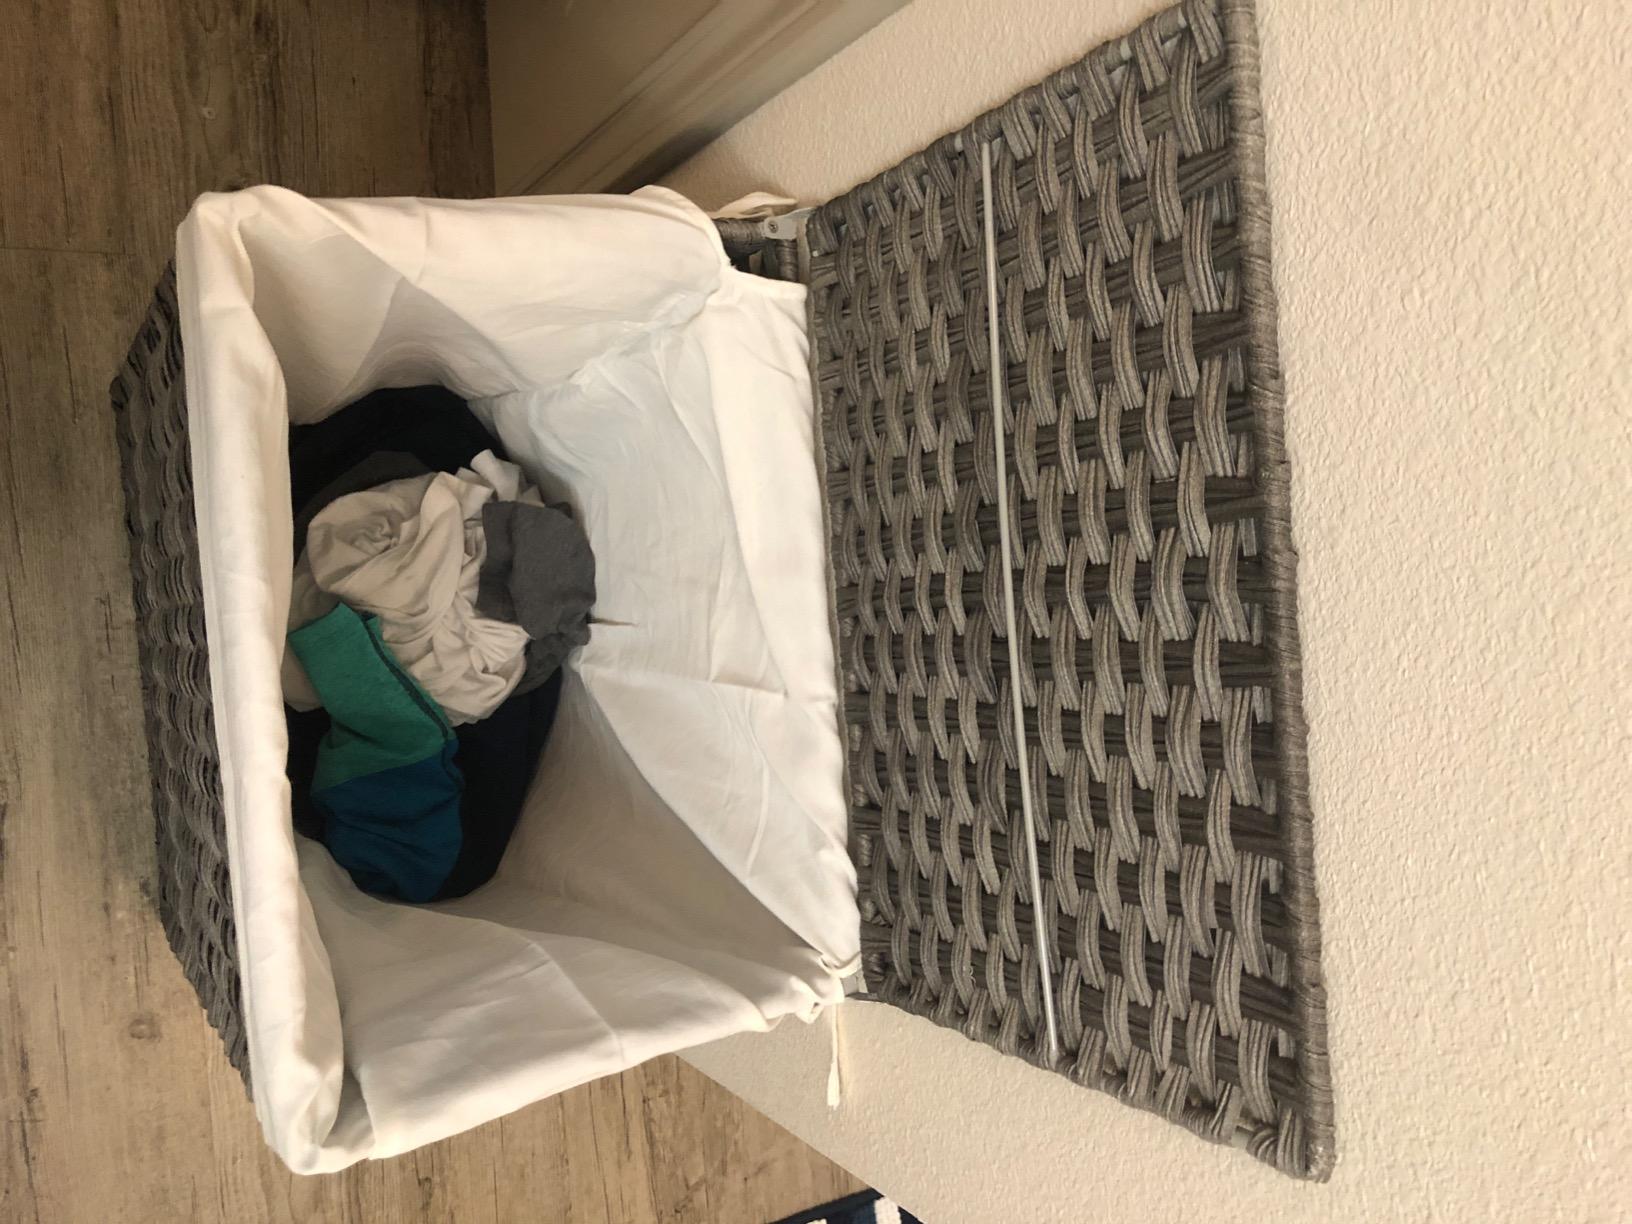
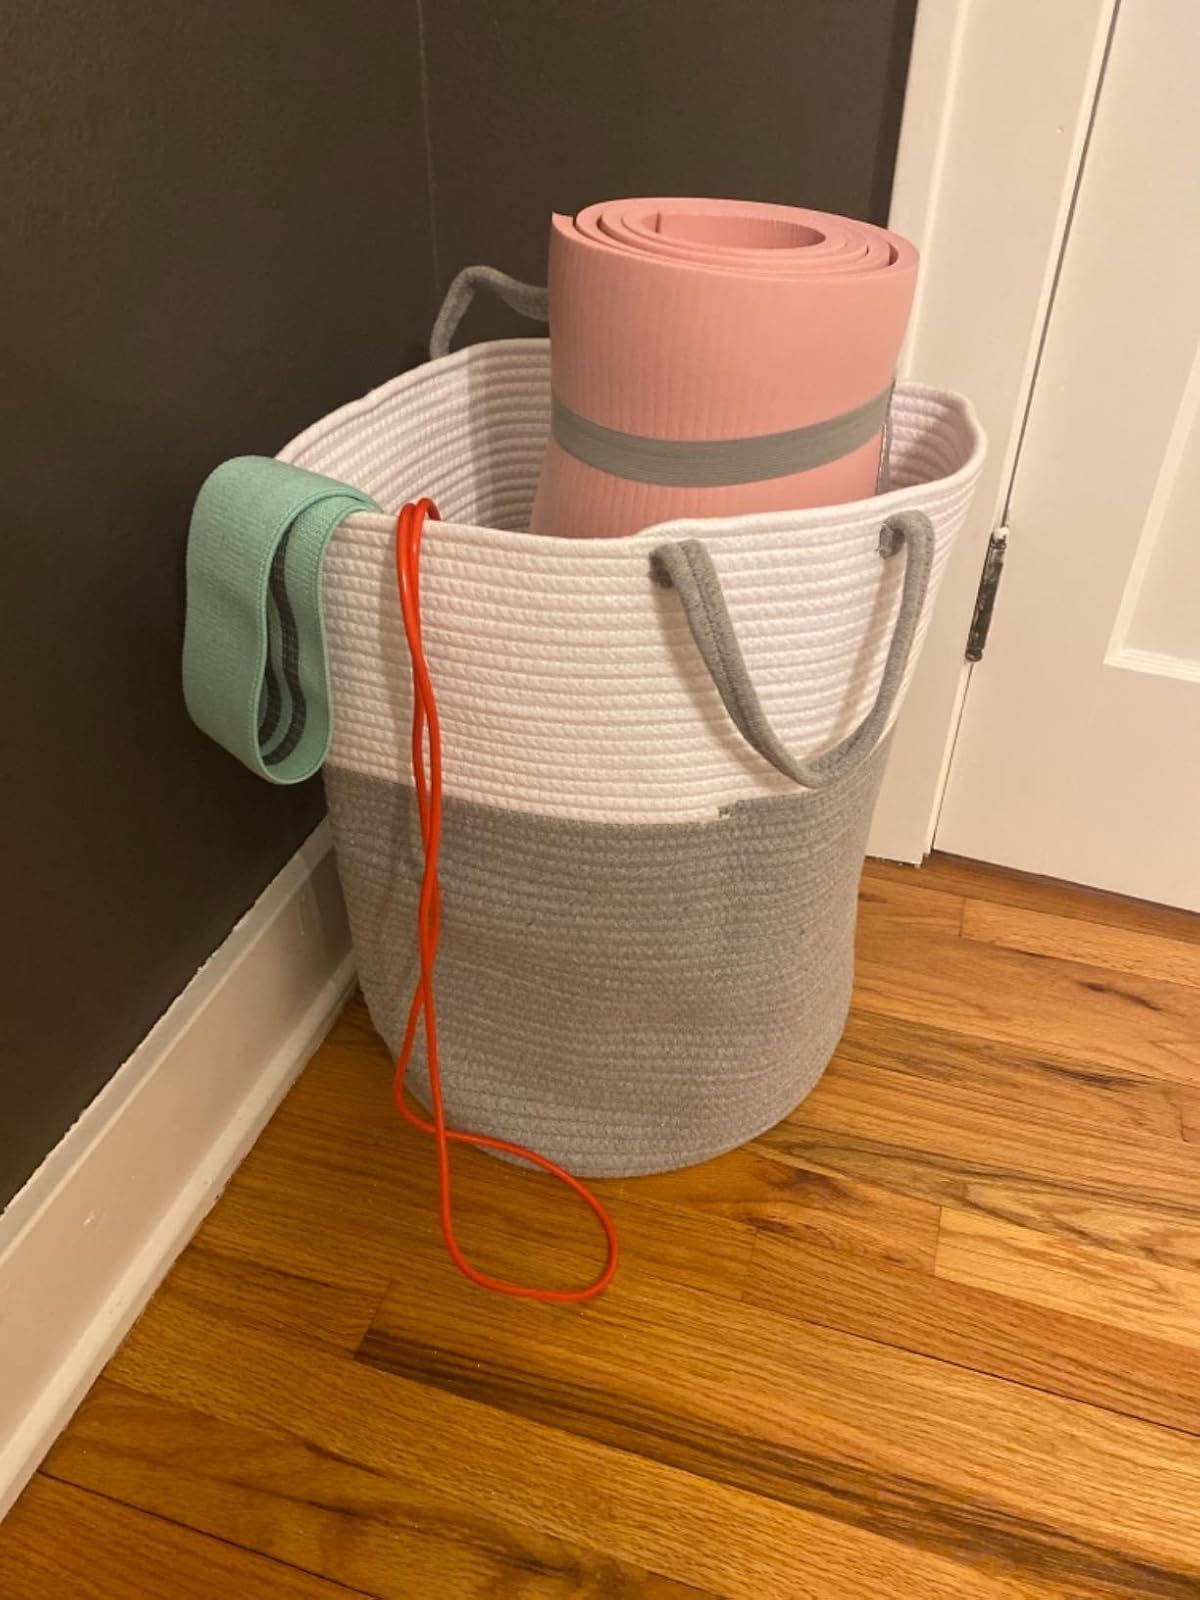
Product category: items_hamper
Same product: no